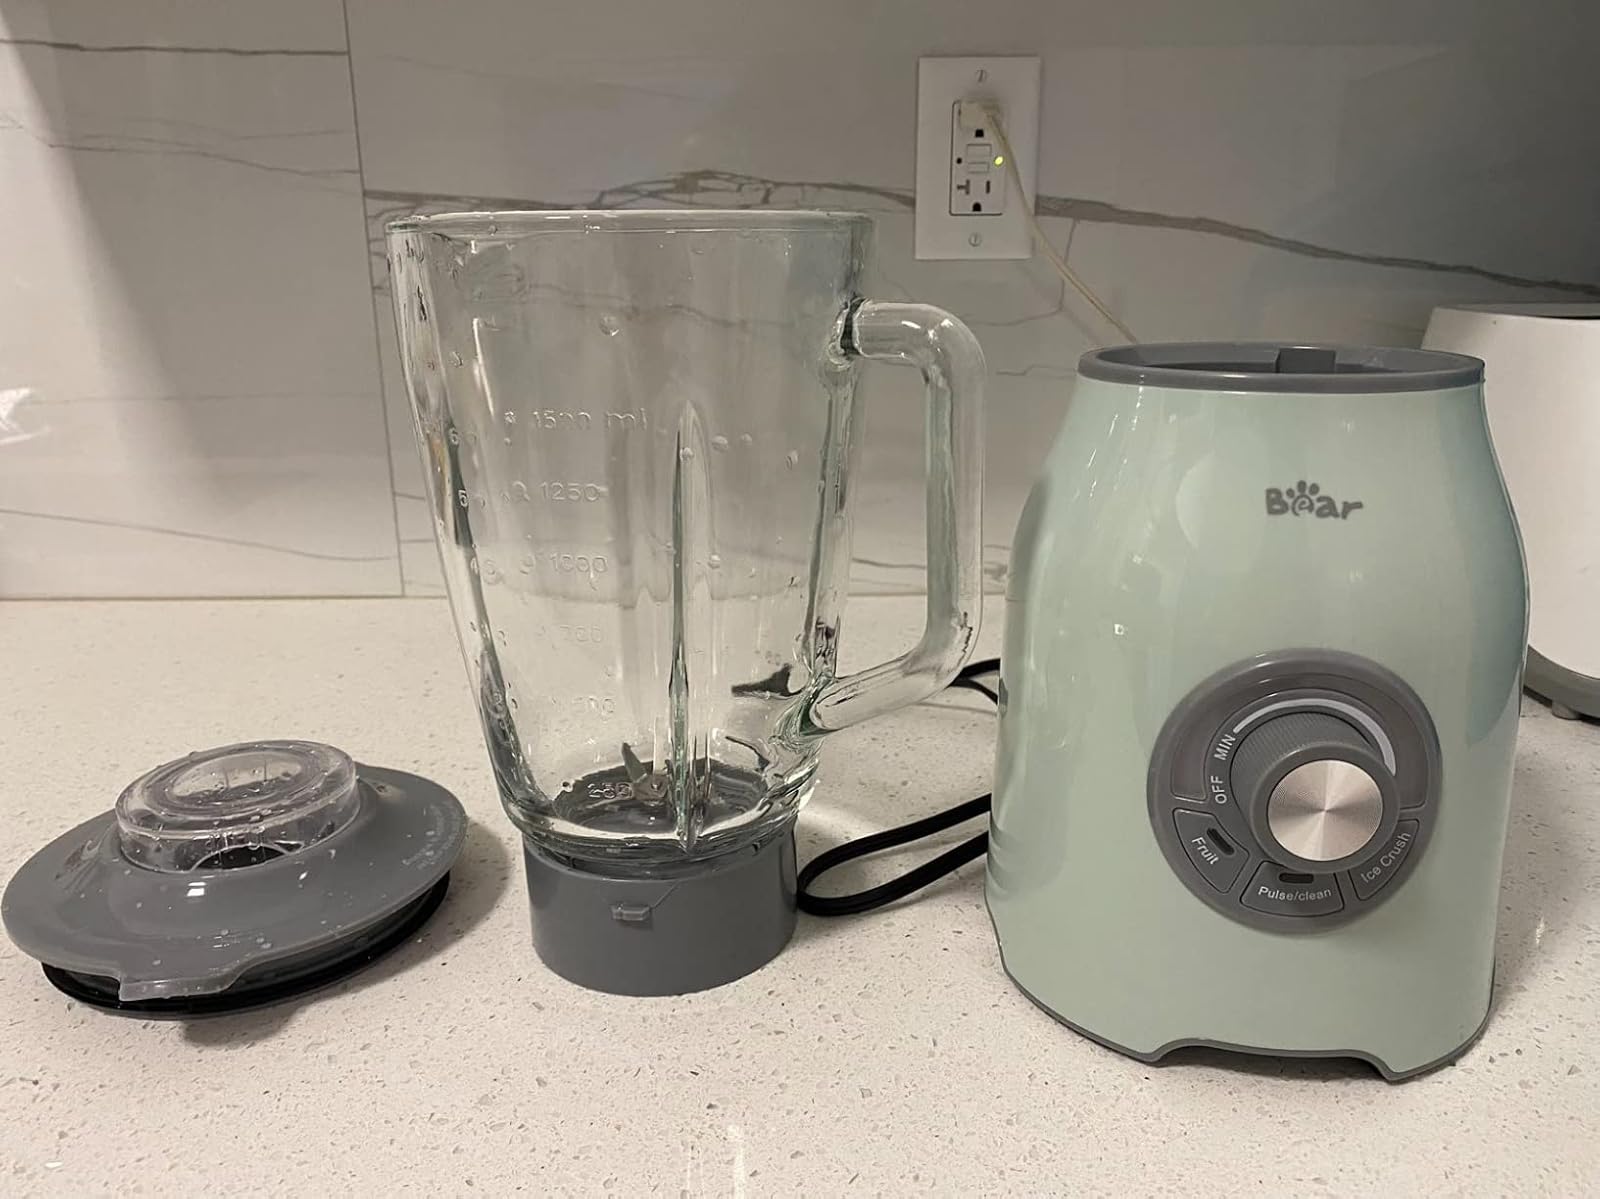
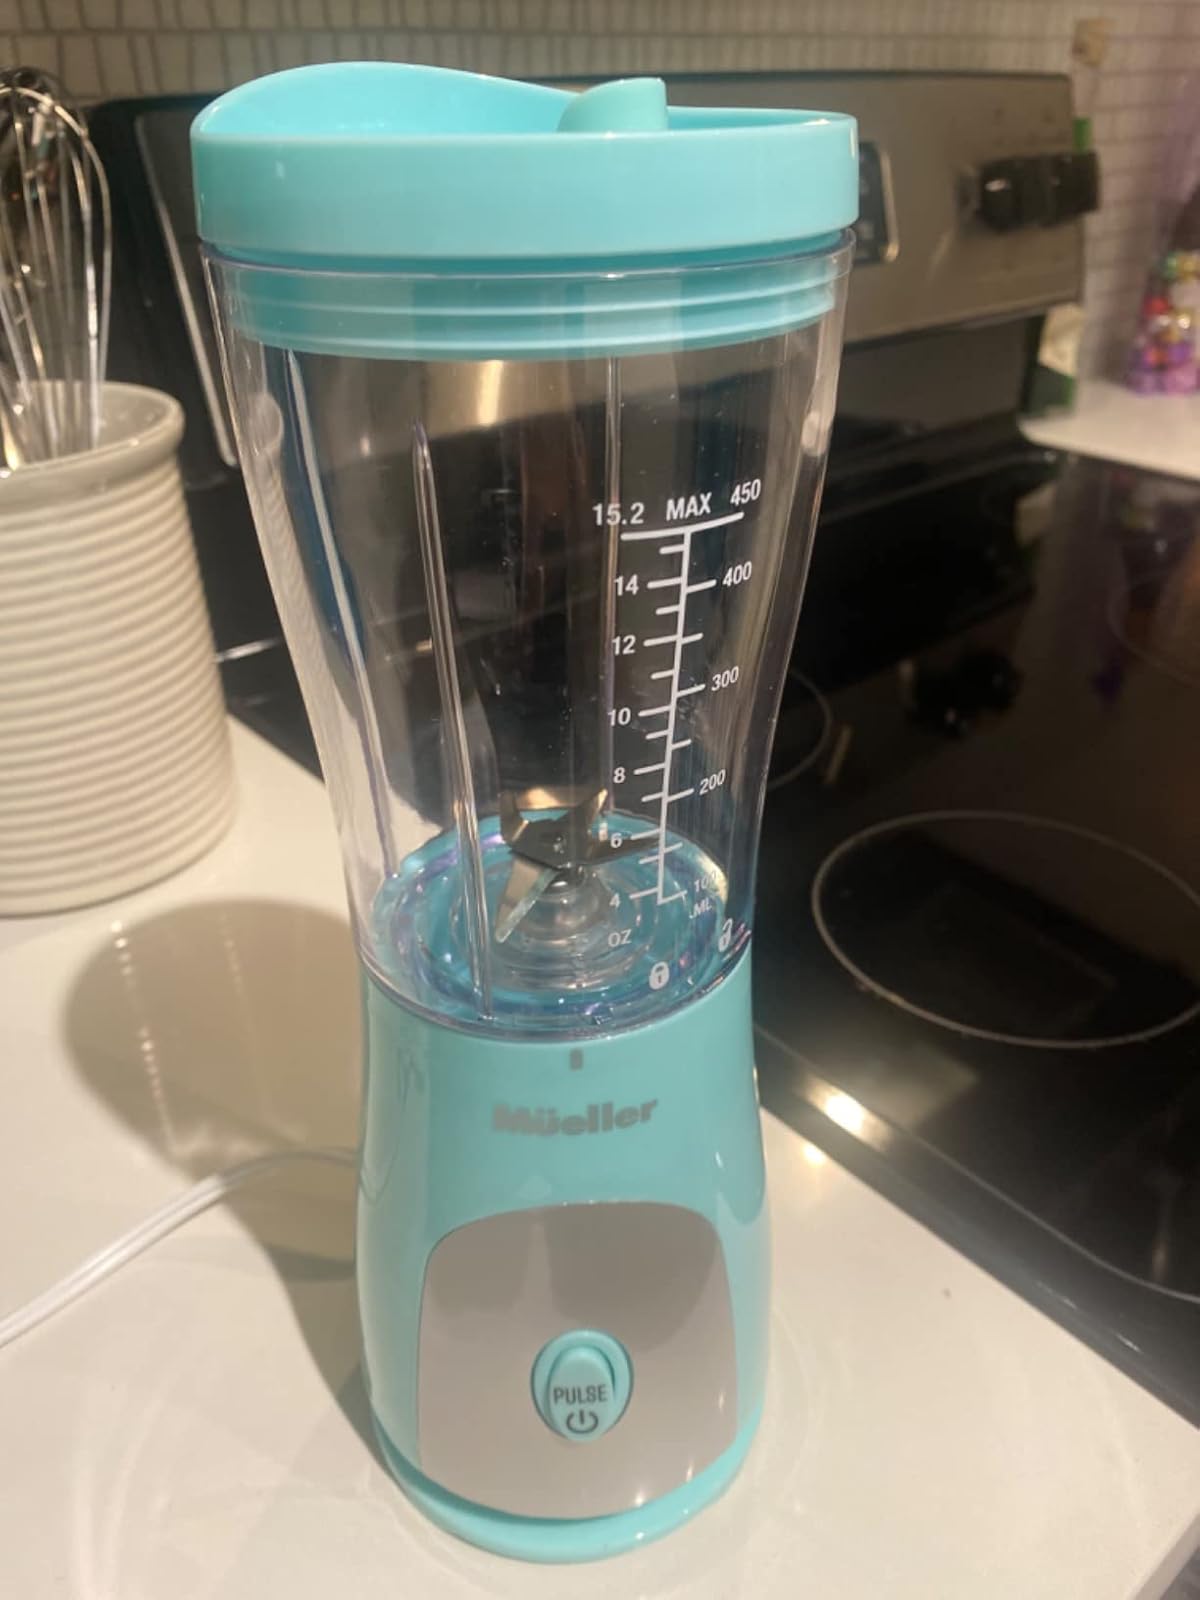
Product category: items_blender
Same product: no